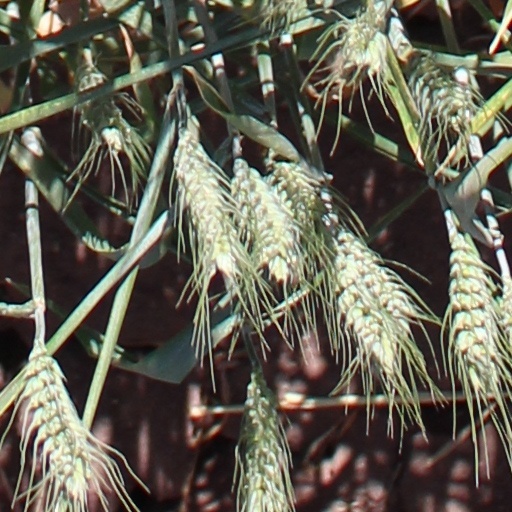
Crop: wheat